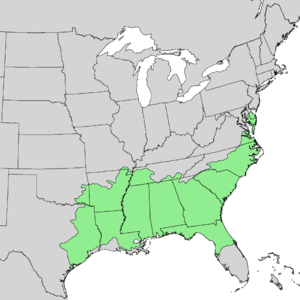
Le chêne noir, chêne d'eau ou Quercus nigra est une espèce d'arbres du sous-genre Quercus et de la section Lobatae. Cette espèce est présente dans le Sud-Est des États-Unis. Ce chêne a une courte durée de vie une taille moyenne et il faut attendre environ 20 ans pour les premières floraisons et fructifications. Il produit alors d'abondantes glandaies presque chaque année.